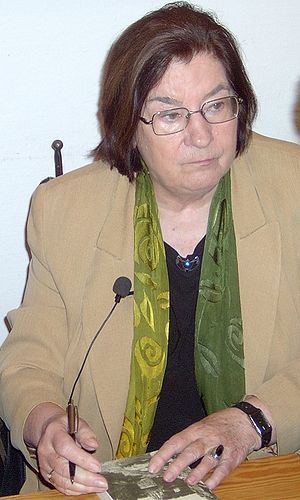
Christa Wolf
Christa Wolf var en tysk forfatter.